Michigan Territory

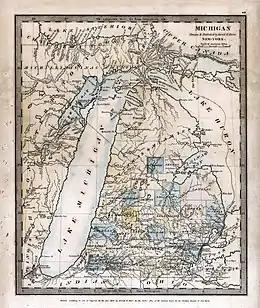
An 1831 map of Michigan by David H. Burr, showing boundaries of early counties

Wayne County, Michigan, originally part of the vast Northwest Territory, was eventually whittled down into its current size by the separation of several tracts: Monroe in 1817, Michilimackinac County (later called Mackinac) and Macomb counties in 1818, St. Clair and St. Joseph counties in 1820 and Washtenaw County in 1822. The first township organization was Detroit, in Wayne County, in 1802.